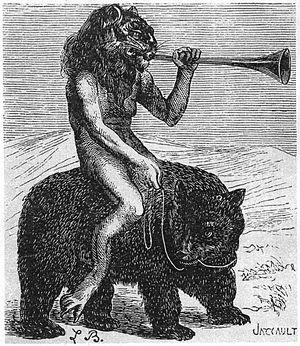
Pruflas ou Busas est un démon.